Henry Norris (businessman)

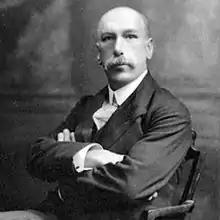

Sir Henry George Norris (23 July 1865 – 30 July 1934) was an English businessman, politician and football club director, most famous for his chairmanship of both Fulham and Arsenal.